Rhodesian mission in Lisbon

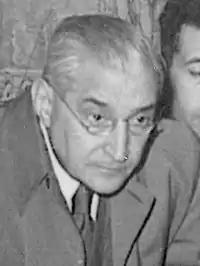
A grey-haired gentleman wearing a suit, an overcoat and glasses leans forward slightly and looks at something out of shot.

Smith organised a meeting with Johnston, starting at 09:00 on 18 August, where he informed the British High Commissioner that he had considered the Lisbon appointment extensively, with the help of Dupont, several legal advisers, and a judge of the Rhodesian High Court. The judge had examined the relevant documents, and had come to the conclusion that Dupont's interpretation of them was correct. Smith therefore felt certain that Reedman's appointment was legitimate so long as Portugal agreed. A long argument ensued, with neither man willing to budge. Smith said that he had always tried to be flexible and civil, but that he and his government felt they had to make a stand. By making clear to Lisbon the exact nature of their proposed representative, and informing Britain of their intent, Smith said the Rhodesians had filled every legal obligation.